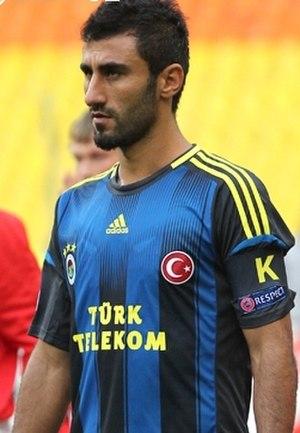
Selçuk Şahin est un footballeur turc d'origine kurde né le 31 janvier 1981 à Tunceli qui évolue au poste de milieu défensif.